HMS Iron Duke (F234)

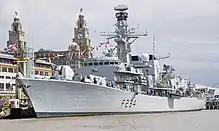
HMS "Iron Duke", Liverpool, 2017

"Iron Duke" was exhibited at the National Armed Forces day in Liverpool which ran from 24–25 June 2017 where the prime minister Theresa May visited the ship. "Iron Duke" was also open to the public. On 28 June, in company with , "Iron Duke" provided escort for the aircraft carrier during her first days of sea trials. It was reported in 2018 that "Iron Duke" was laid up alongside in Portsmouth as a training ship since mid-2017, owing to a lack of manpower to fully crew the ship. In January 2019, the ship was towed out of Portsmouth for a major refit at Devonport, Plymouth. This 'LIFEX' refit would add Sea Ceptor, Artisan radar and new diesel generator sets. The ship's nearly five-year refit involved nearly 1.7 million hours of labour and was completed in 2023. She returned to sea for post-refit sea trials in May 2023.